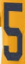
Number: 5